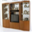
Label: television